Stanisław Wojciechowski

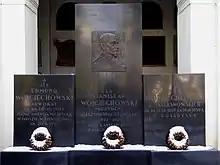
The grave of Stanisław Wojciechowski, his wife and son in Powązki cemetery

On 10 November 1939, the Gestapo arrested Wojciehowski's son, Edmund, as part of German AB-Aktion in Poland, and threatened with execution, as were other representatives of the Polish intelligentsia. Edmund was later released on 4 April 1940 because of Jerzy Antoni Potocki. He was later arrested again on 12 July 1940 because he was one of the 70 Warsaw lawyers who refused to remove Jewish associates from the Warsaw Bar Council. The Germans offered his release in exchange for Wojciechowski signing a declaration stating that the Polish government-in-exile was constitutionally illegal. Wojciechowski refused to sign the declaration and Edmund was transferred on 15 August 1940 to Auschwitz as one of the 1666 people of the first transport from Warsaw, where he soon died of typhus on 23 February 1941. The family received a telegram sent from the concentration camp informing Wojciechowski about his son's passing, and soon an urn of ashes containing the remains of Edmund was sent back to his parents. During the Warsaw Uprising, the ill Wojciechowski along with his wife Maria were rounded up by the Nazis and sent to Durchgangslager 121, a transit camp in Pruszków. Thanks to the efforts of the Polish sanitary staff, the German medical commission managed to release the former President from the camp.